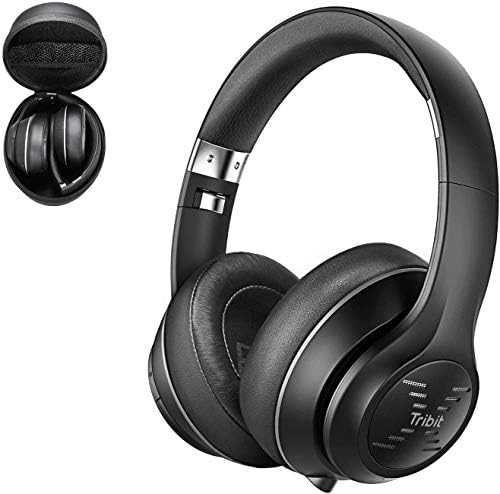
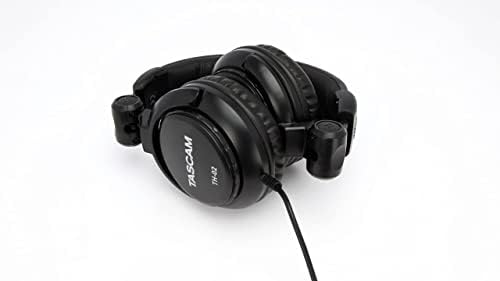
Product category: headphones
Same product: no